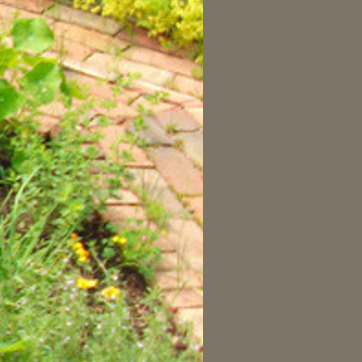
Material: brick